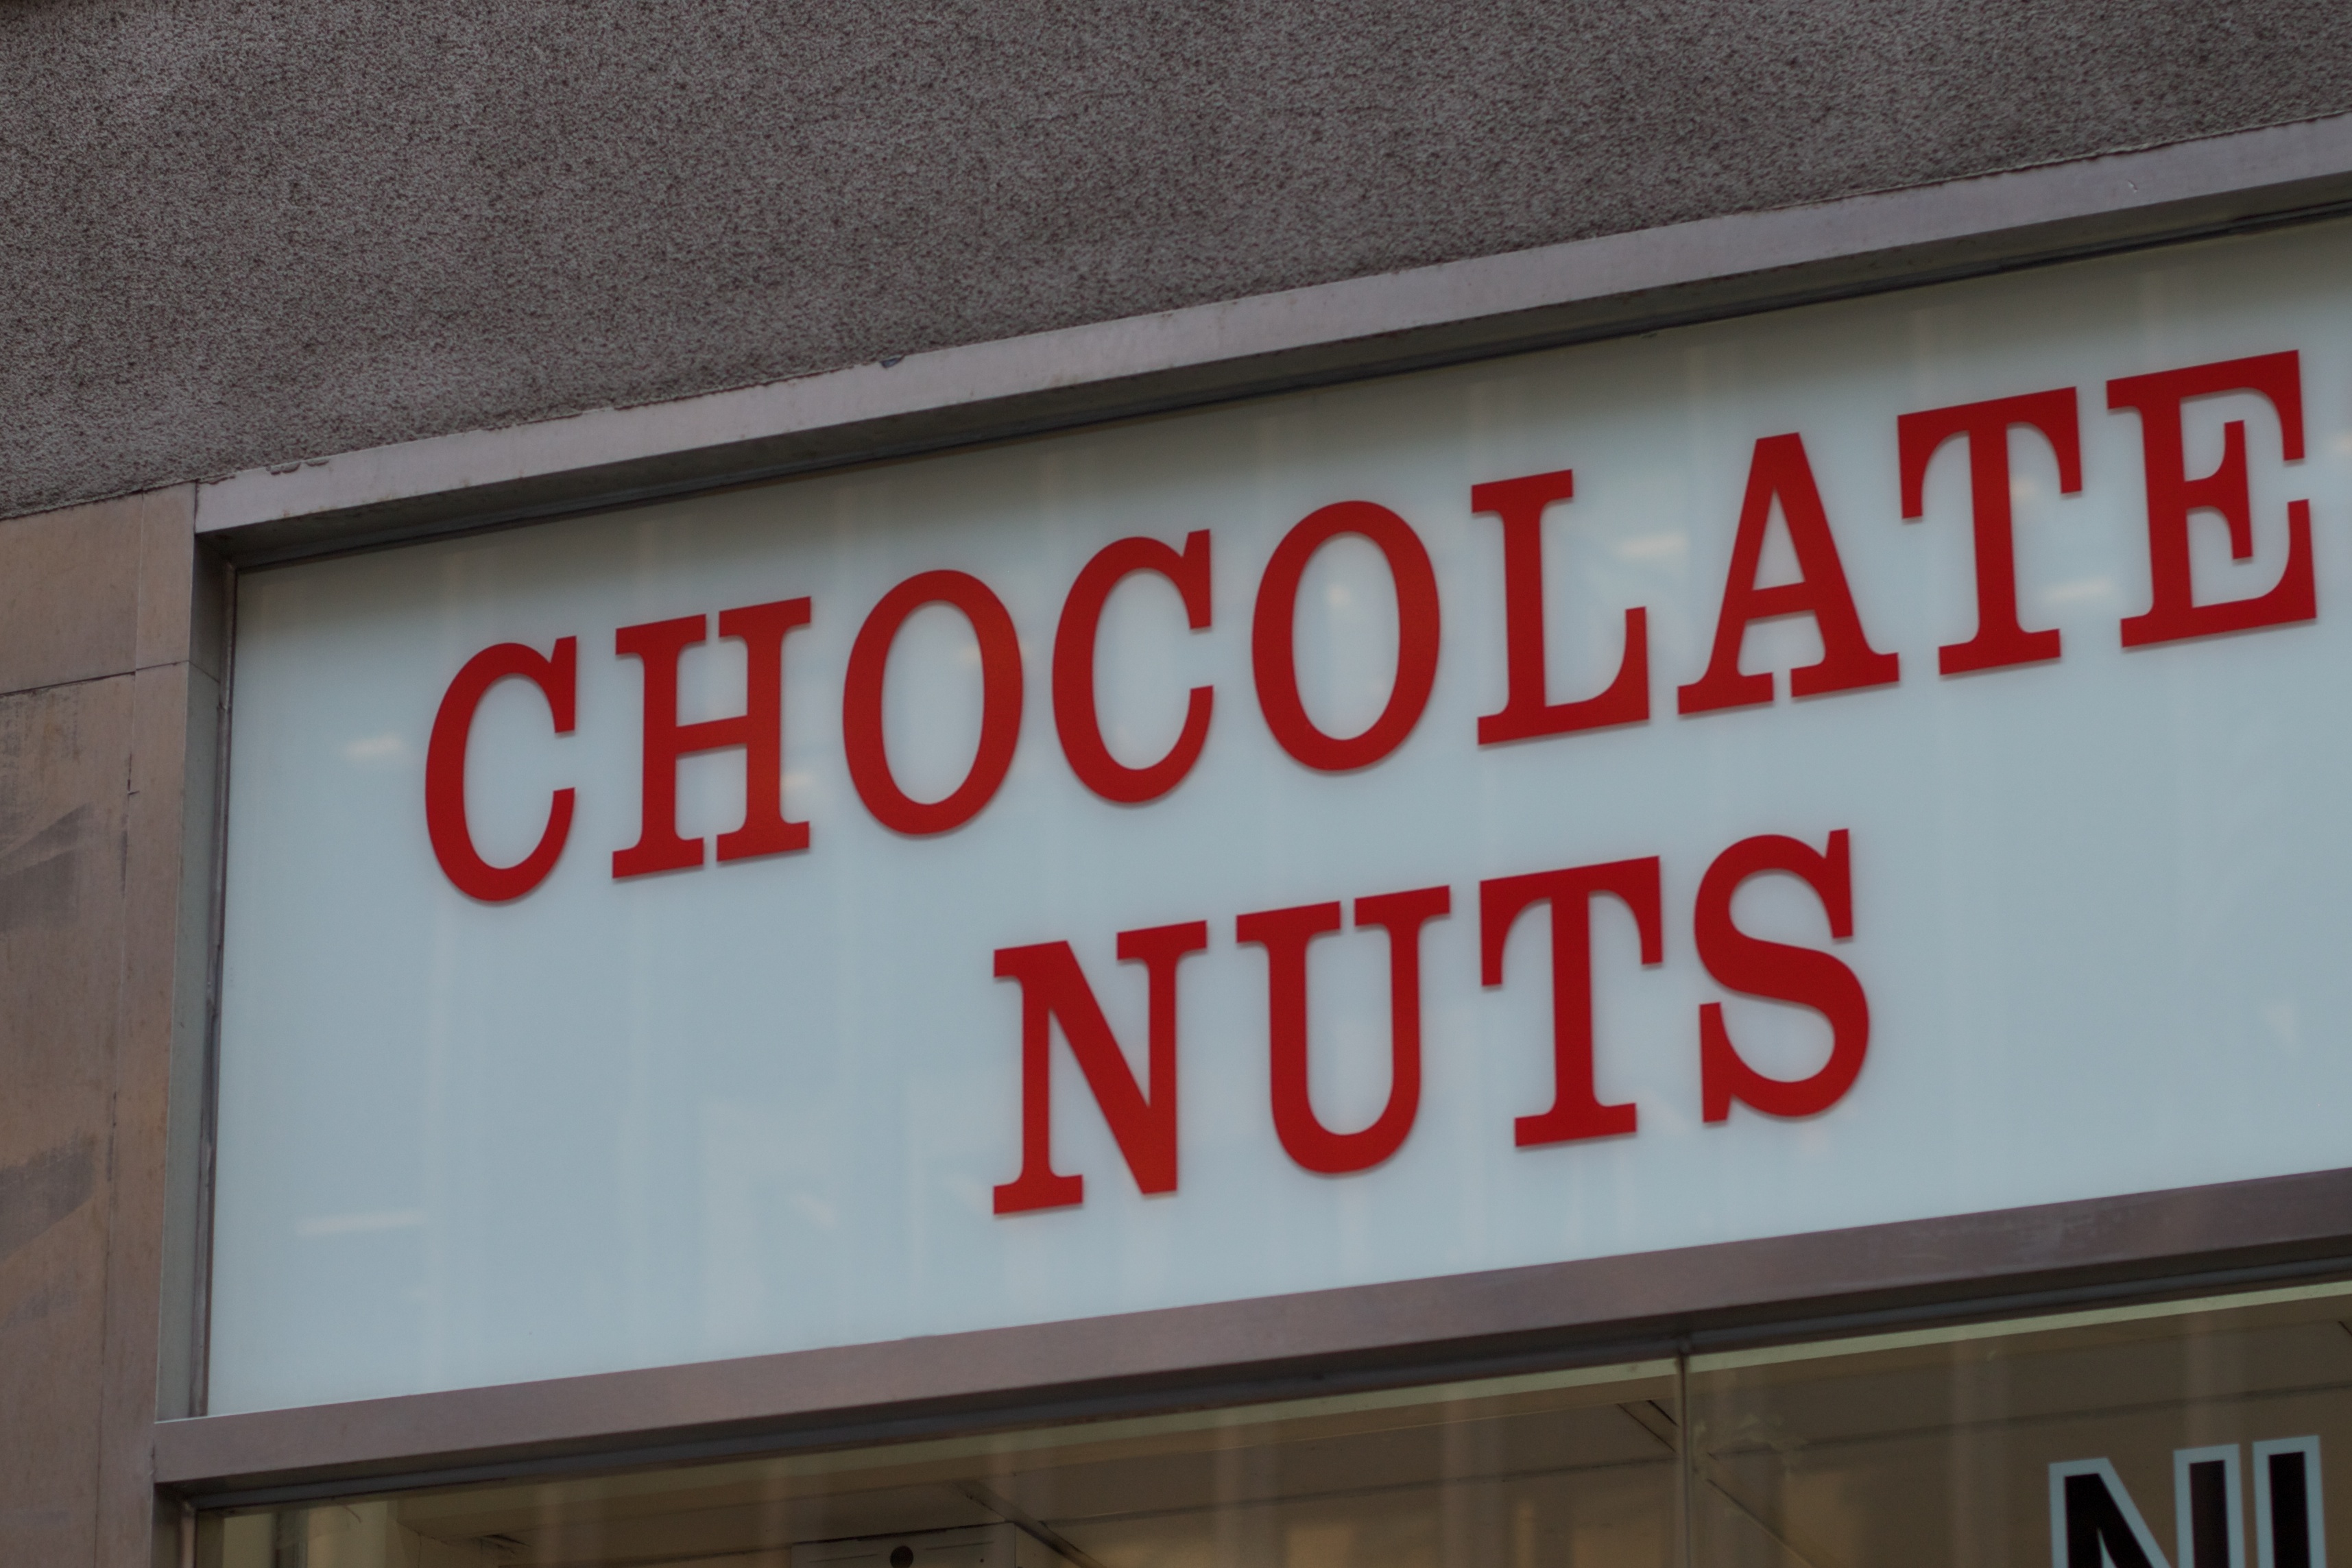
advertising, sign, banner, street sign, chocolate, signage, odyssey